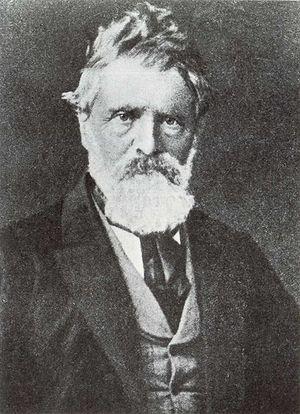
Peder Balke, né Peter Andersen le 4 novembre 1804 sur l’île de Helgøya, dans le comté de Hedmark et mort le 5 février 1887 à Christiania, est un peintre norvégien.